Carl August Julius Milde

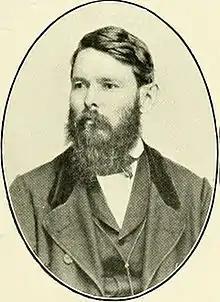
Carl August Julius Milde

Carl August Julius Milde (2 November 1824 – 3 July 1871) was a German bryologist and pteridologist born in Breslau.